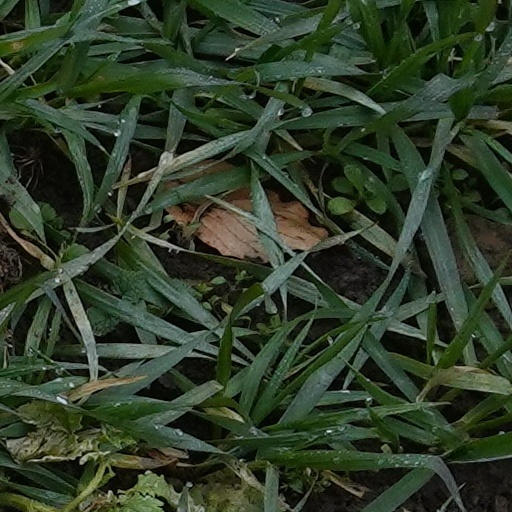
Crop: wheat